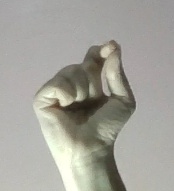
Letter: fa